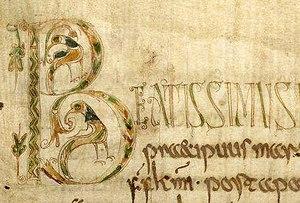
un fragment du Lectionnaire de Luxeuil de la Bibliothèque nationale de france.